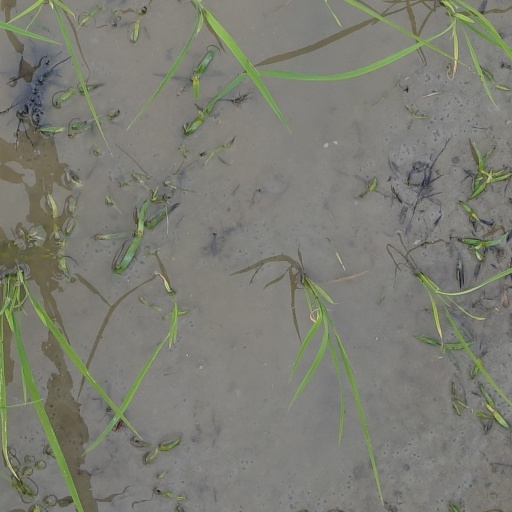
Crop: rice